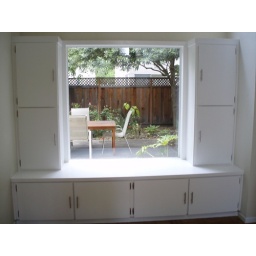
Window seat in dining room